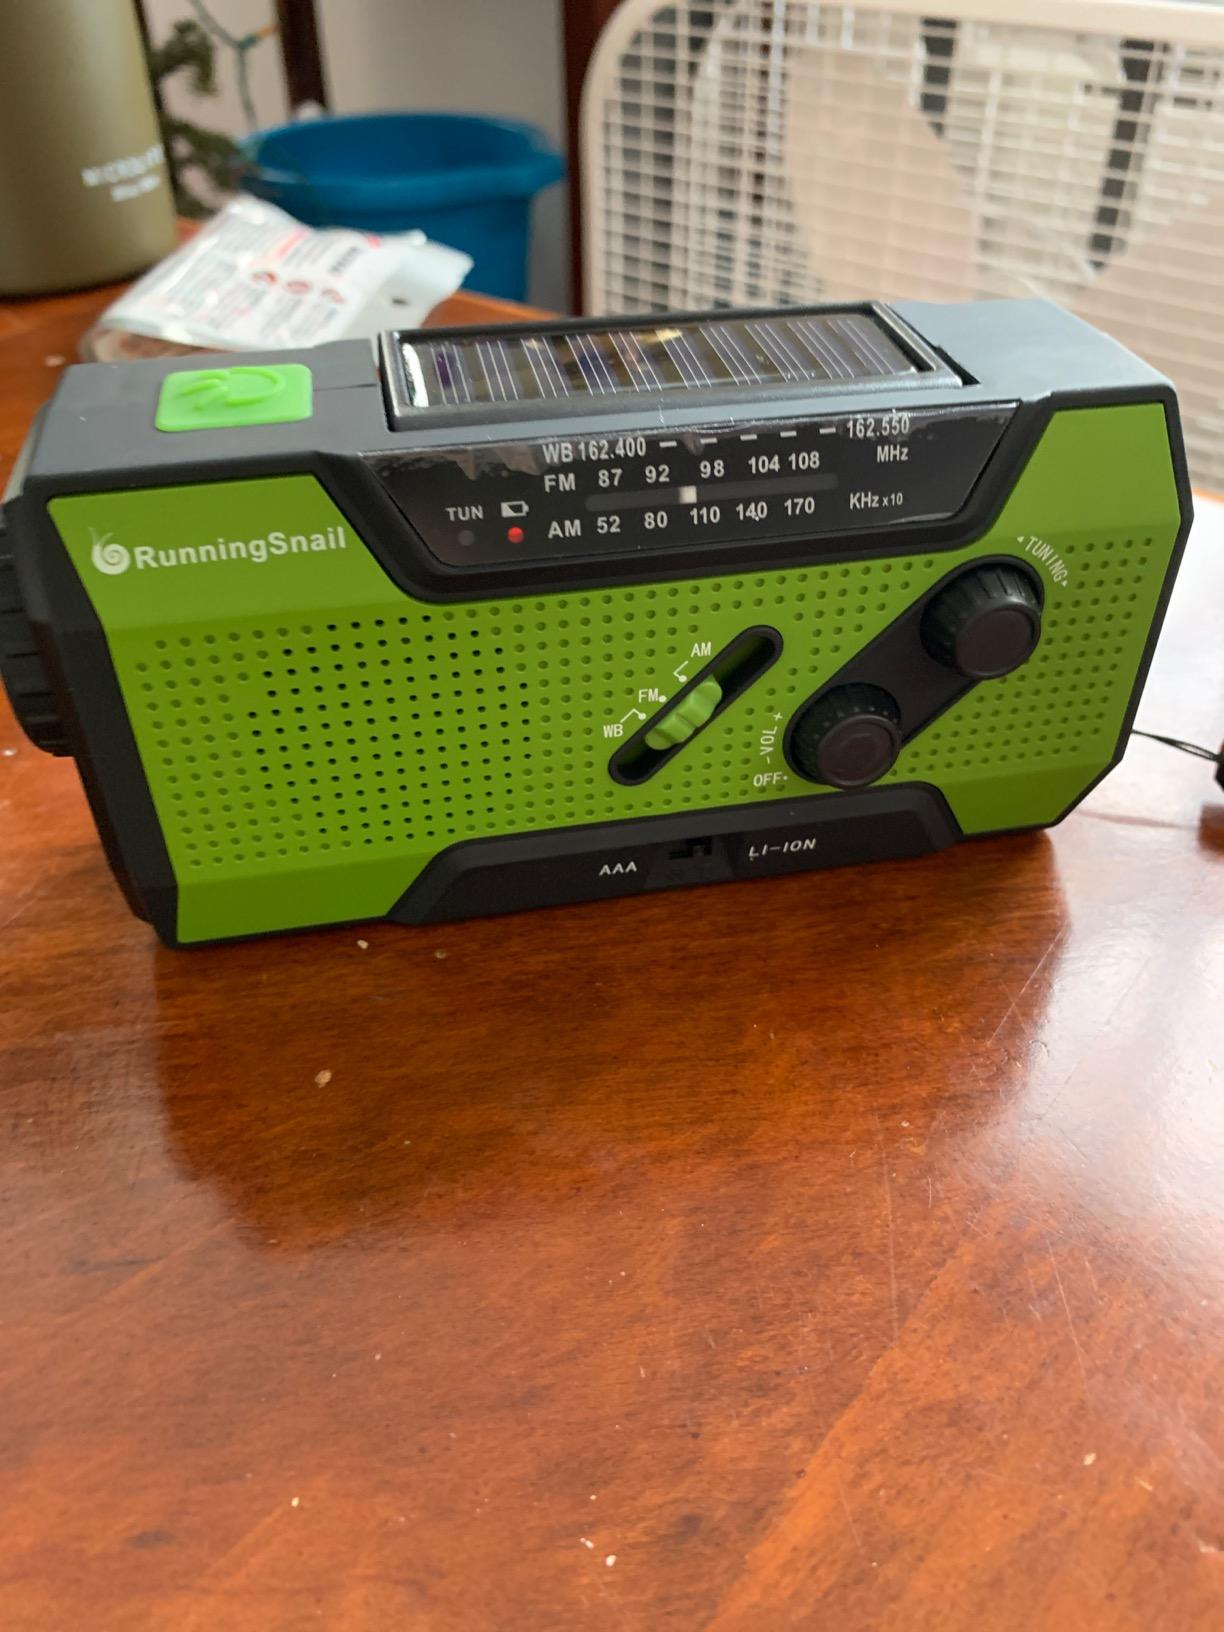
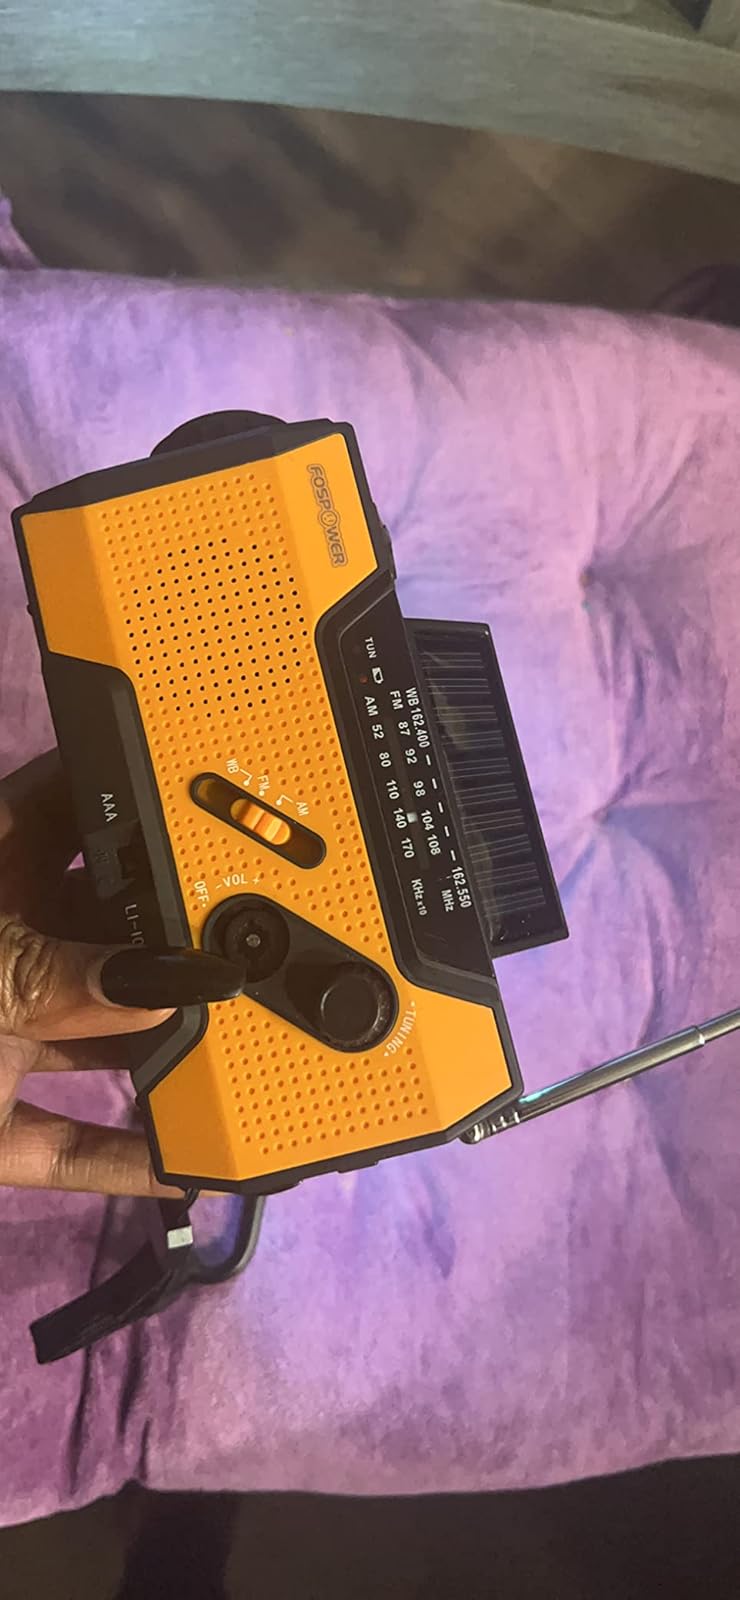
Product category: radio
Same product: no